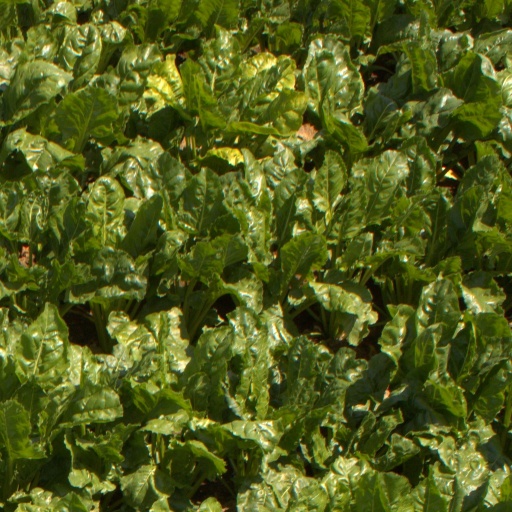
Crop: sugar beet